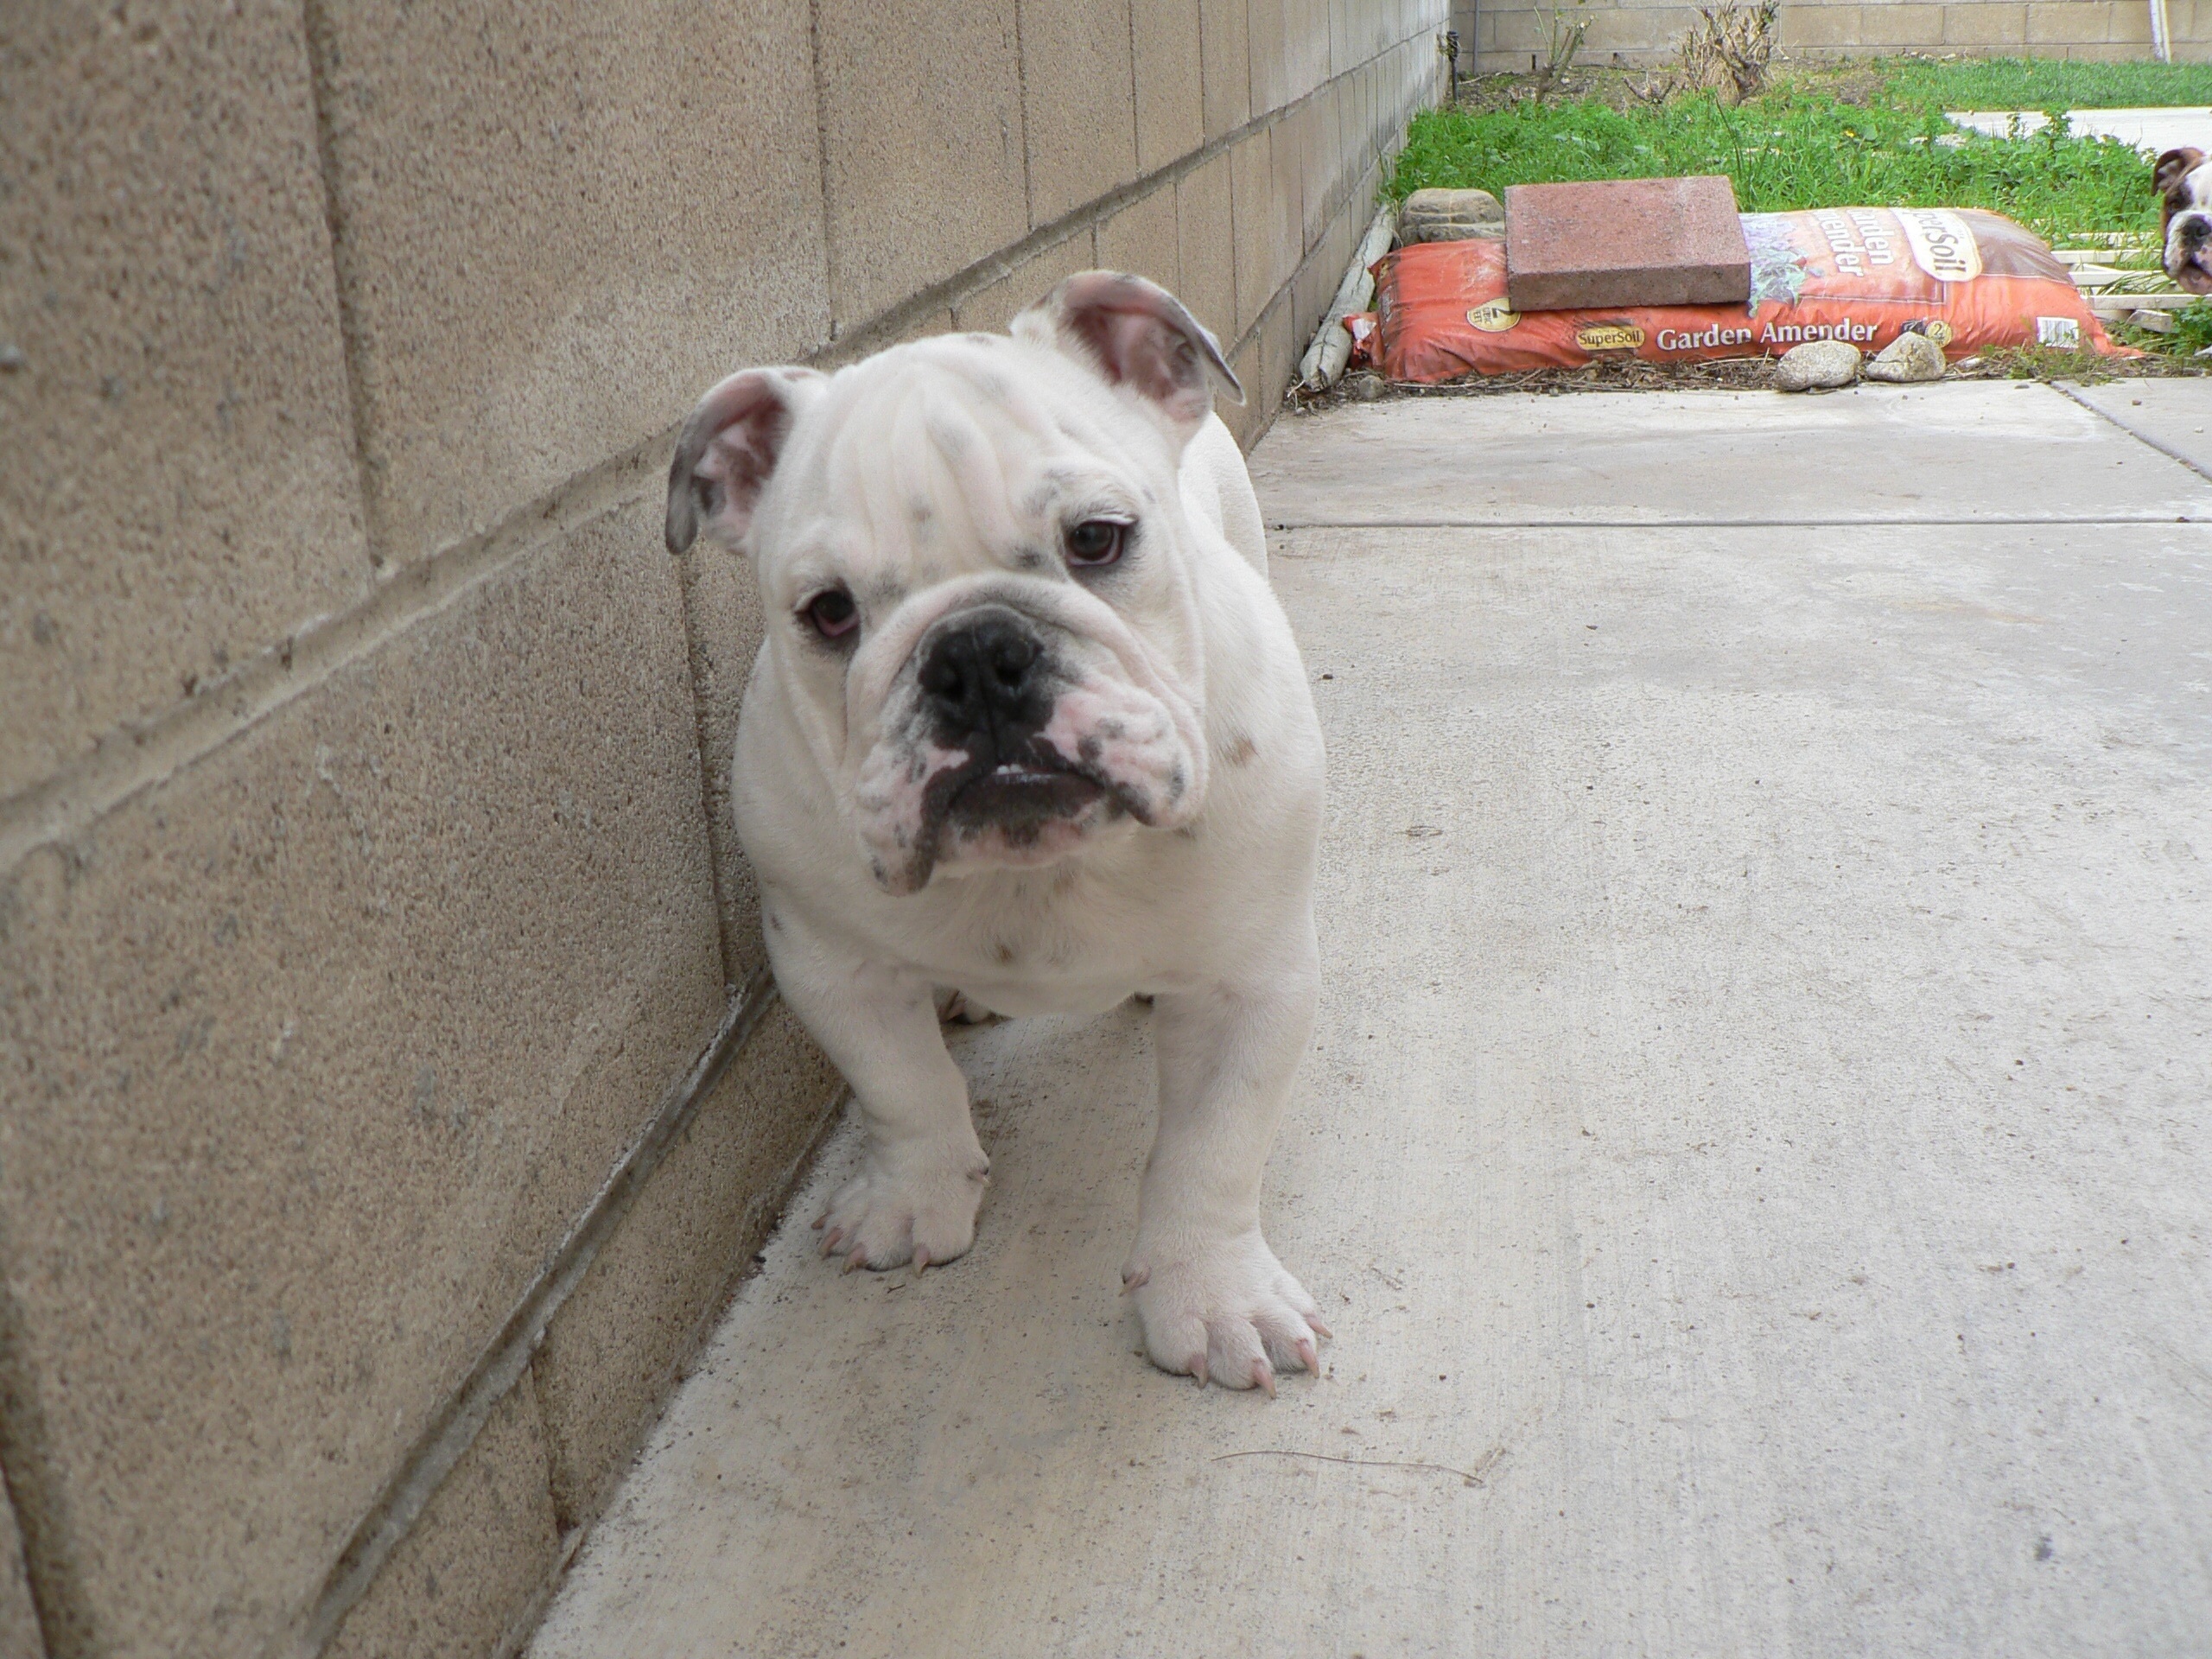
white, puppy, dog, mammal, bulldog, vertebrate, english, dog breed, old english bulldog, dog like mammal, carnivoran, dog breed group, olde english bulldogge, toy bulldog, british bulldogs, australian bulldog, white english bulldog, american bulldog